Karlovac

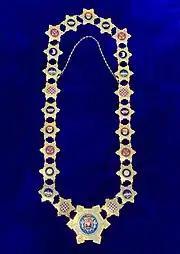

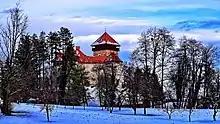
Dubovac Castle

Until the early 2000s, Karlovac's main industry consisted of brewing the beer "Karlovačko", produced by Karlovačka pivovara. By 2007, the rapidly growing firearms manufacturer HS Produkt had become the city's largest private employer. HS Produkt is arguably best known as the designer and manufacturer of the HS2000 pistol, sold in the United States as the Springfield Armory XD.